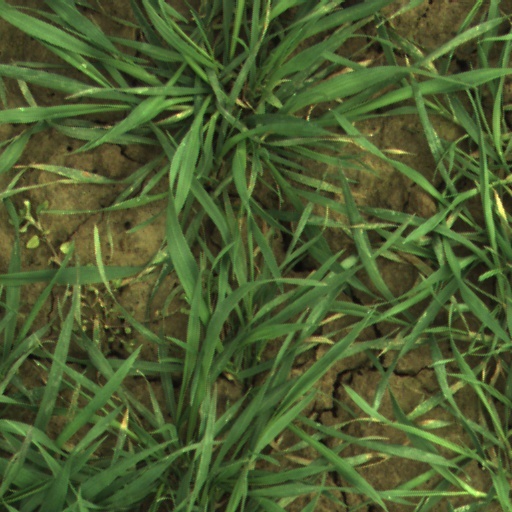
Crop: wheat